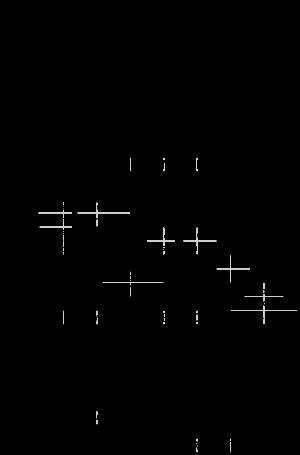
Le projet d'usine marémotrice de Penjina regroupe un ensemble de propositions pour la construction d'une centrale marémotrice dans la golfe de Penjina, qui est un bras supérieur droit du golfe de Chelikhov dans le coin nord-est de la mer d'Okhotsk. Comme la baie de Penjine possède de plus fortes marées, il y eut plusieurs propositions de centrales. L'une des variantes proposées prévoit une puissance installée de 87 GW et une production électrique de 200 TWh annuels.